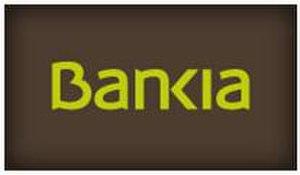
Bankia est un conglomérat bancaire espagnol qui a été formé en décembre 2010 à la suite de la consolidation des activités de sept caisses d'épargne régionales après l'éclatement de la crise immobilière de 2008. C'est d'ailleurs cette même raison qui a poussé l'État a en devenir provisoirement actionnaire majoritaire. Bankia fait état d'un volume d'affaires total de 486 milliards d'euros avec un actif total de 328 milliards d'euros, la plaçant au rang de quatrième banque du pays en 2011 derrière Santander, BBVA et CaixaBank.